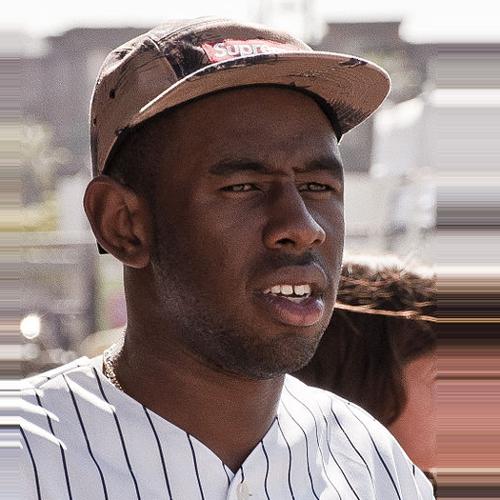
Age: 20